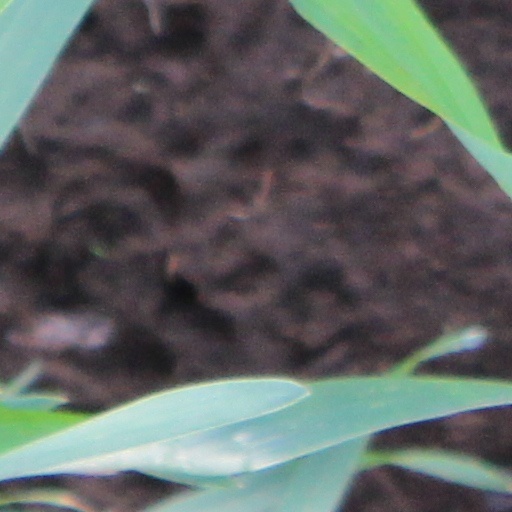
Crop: wheat